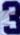
Number: 3